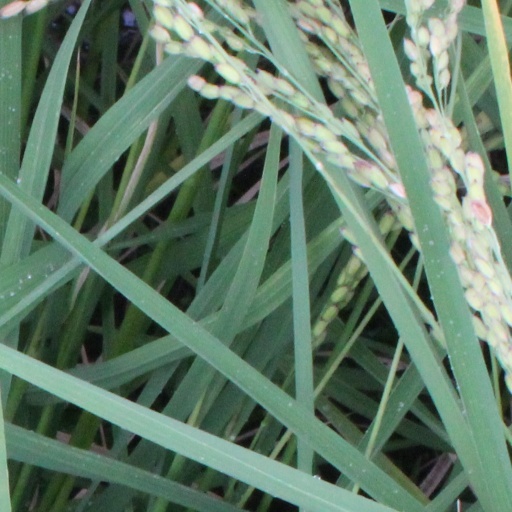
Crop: rice